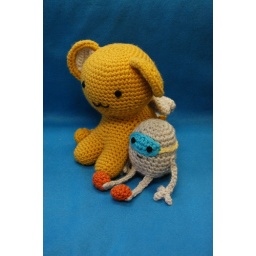
lob and yellow animal , made by Sharon&amp;quot;AMI AMOUR&amp;quot;